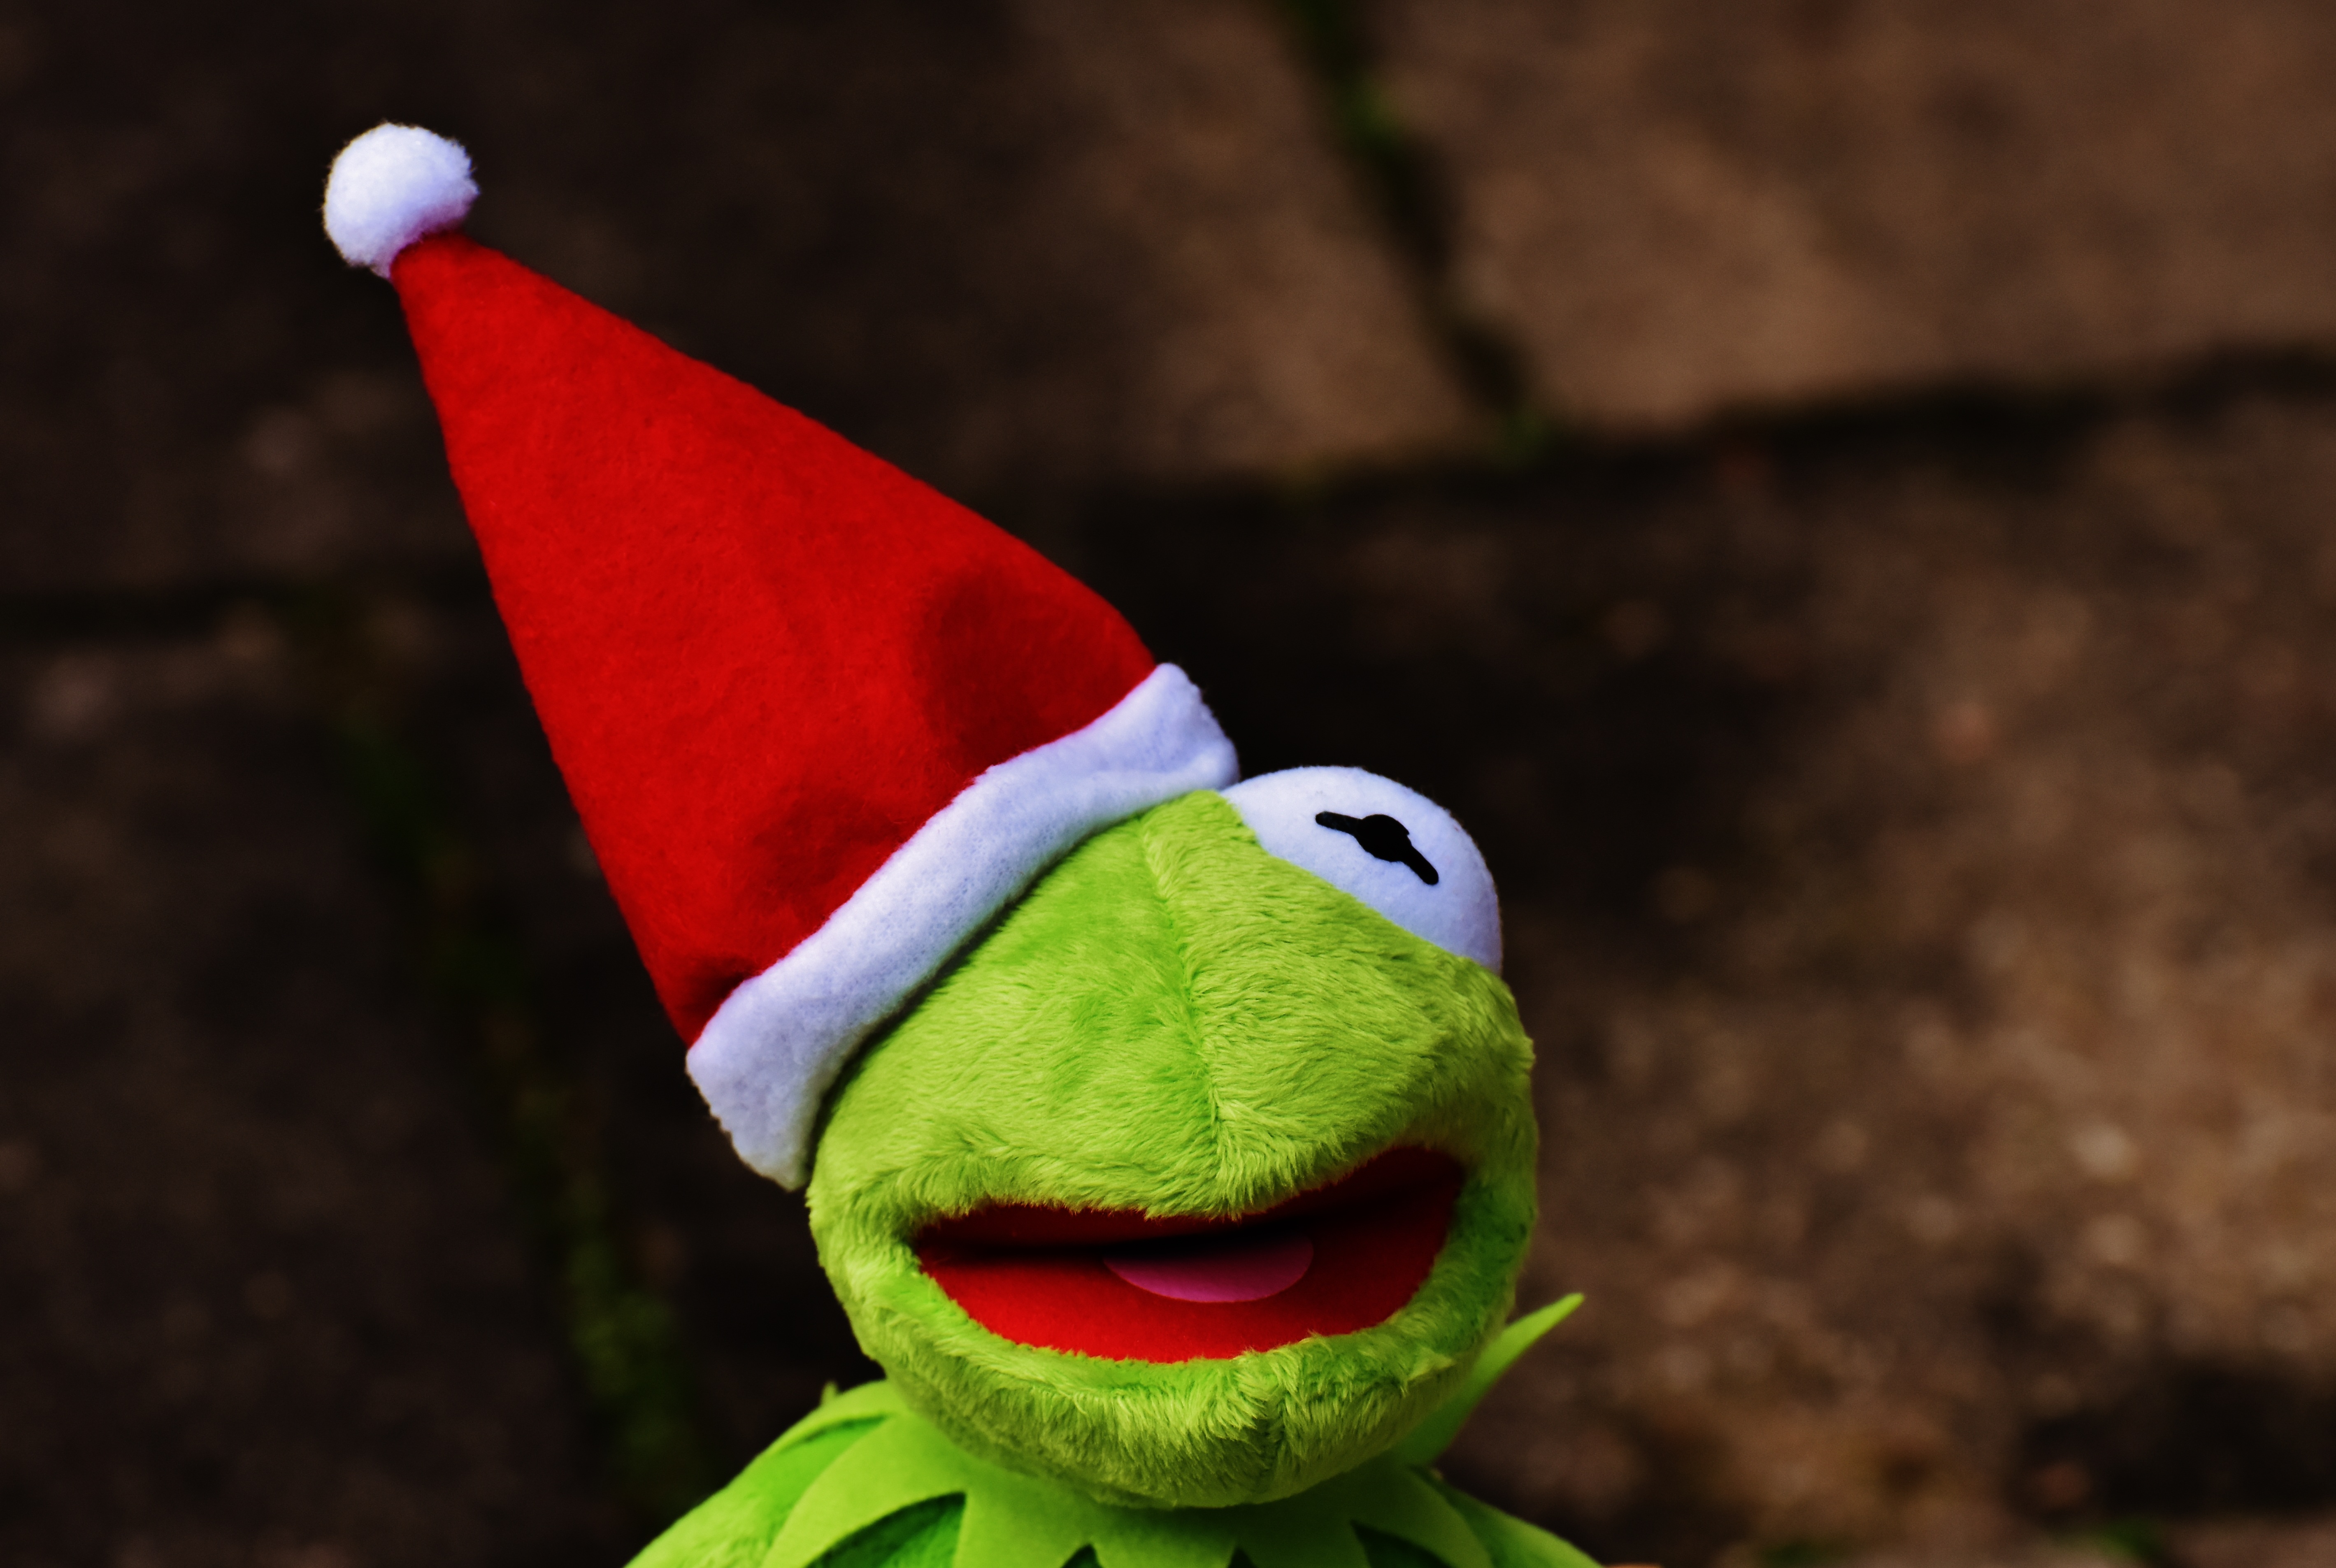
flower, cute, green, red, color, frog, christmas, toy, close up, christmas time, santa hat, textile, figure, toys, funny, plush, stuffed animal, kermit, greeting card, children toys, macro photography, soft toy, stuffed toy